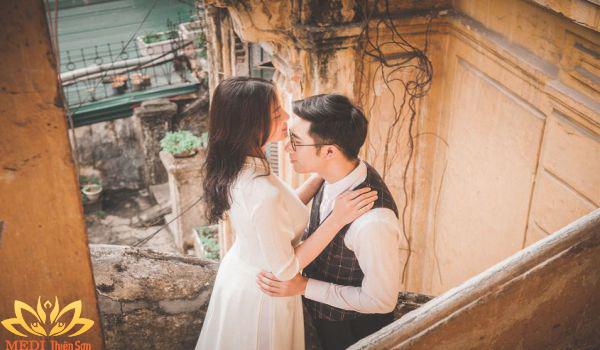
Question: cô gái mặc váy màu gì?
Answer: màu trắng